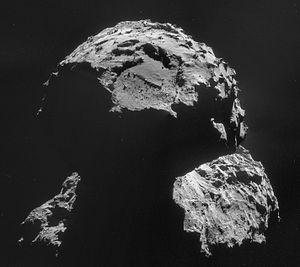
Rosetta est une mission spatiale de l'Agence spatiale européenne dont l'objectif principal est de recueillir des données sur la composition du noyau de la comète 67P/Tchourioumov-Guérassimenko et sur son comportement à l'approche du Soleil. La sonde spatiale, d'une masse de trois tonnes, s'est placée en orbite autour de la comète puis, après une période d'observation de plusieurs mois, a envoyé, le 12 novembre 2014, un petit atterrisseur, Philae, se poser sur sa surface pour analyser, in situ, la composition de son sol et sa structure. Rosetta constitue un projet phare pour l'ESA, qui y a investi plus d'un milliard d'euros. Le comité scientifique européen a décidé sa construction en 1993, après l'abandon d'un projet commun avec la NASA, avec l'objectif d'améliorer notre connaissance du processus de formation du Système solaire, dont les comètes constituent des vestiges.
Philae est un atterrisseur de l'Agence spatiale européenne transporté à quelque 510 millions de kilomètres de la Terre par la sonde spatiale Rosetta jusqu'à ce qu'il se pose sur la comète 67P/Tchourioumov-Guérassimenko le 12 novembre 2014, plus de dix ans après avoir quitté la Terre.